John Baker Holroyd, 1st Earl of Sheffield

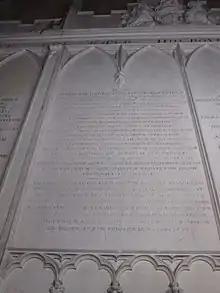
Holroyd's memorial tablet on the family mausoleum in Fletching parish church

In 1781 he was created a Peer of Ireland as Baron Sheffield, of Dunamore in the County of Meath, and in 1783 was further created Baron Sheffield, of Roscommon in the County of Roscommon, with a special remainder in favour of his daughters. As Irish peerages they did not interrupt his Parliamentary career and he was re-elected for Coventry in 1781 and for Bristol in 1790. His Parliamentary career did end however in 1802, when he was created a Peer of the United Kingdom as Baron Sheffield, of Sheffield in the County of York. In 1816, he was also created Viscount Pevensey and Earl of Sheffield in the Peerage of Ireland.